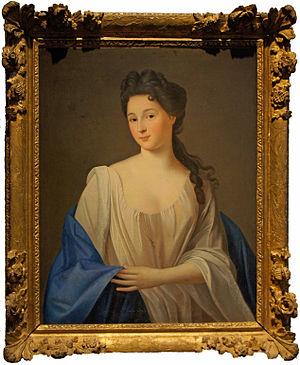
Portrait d' Adrienne Lecouvreur.